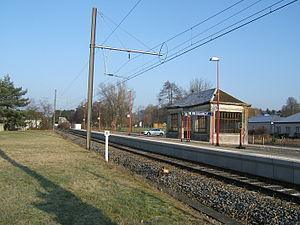
Messancy est une commune francophone de Belgique située en Région wallonne dans la province de Luxembourg, ainsi qu’une localité où siège son administration. Elle se trouve à la frontière du Grand-Duché de Luxembourg et non loin de la France. Elle fait partie de l'arrondissement d'Arlon et est le siège de la justice de paix du canton de Messancy.